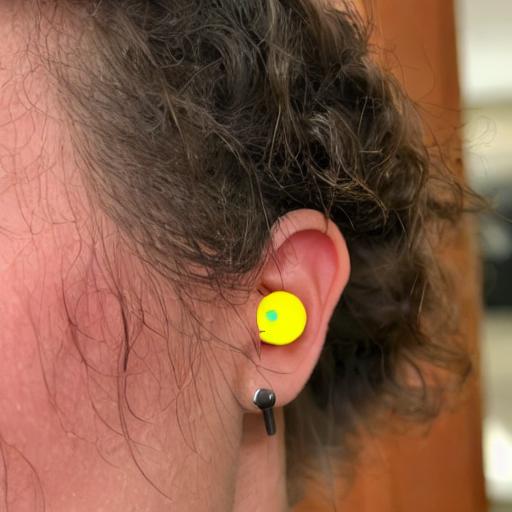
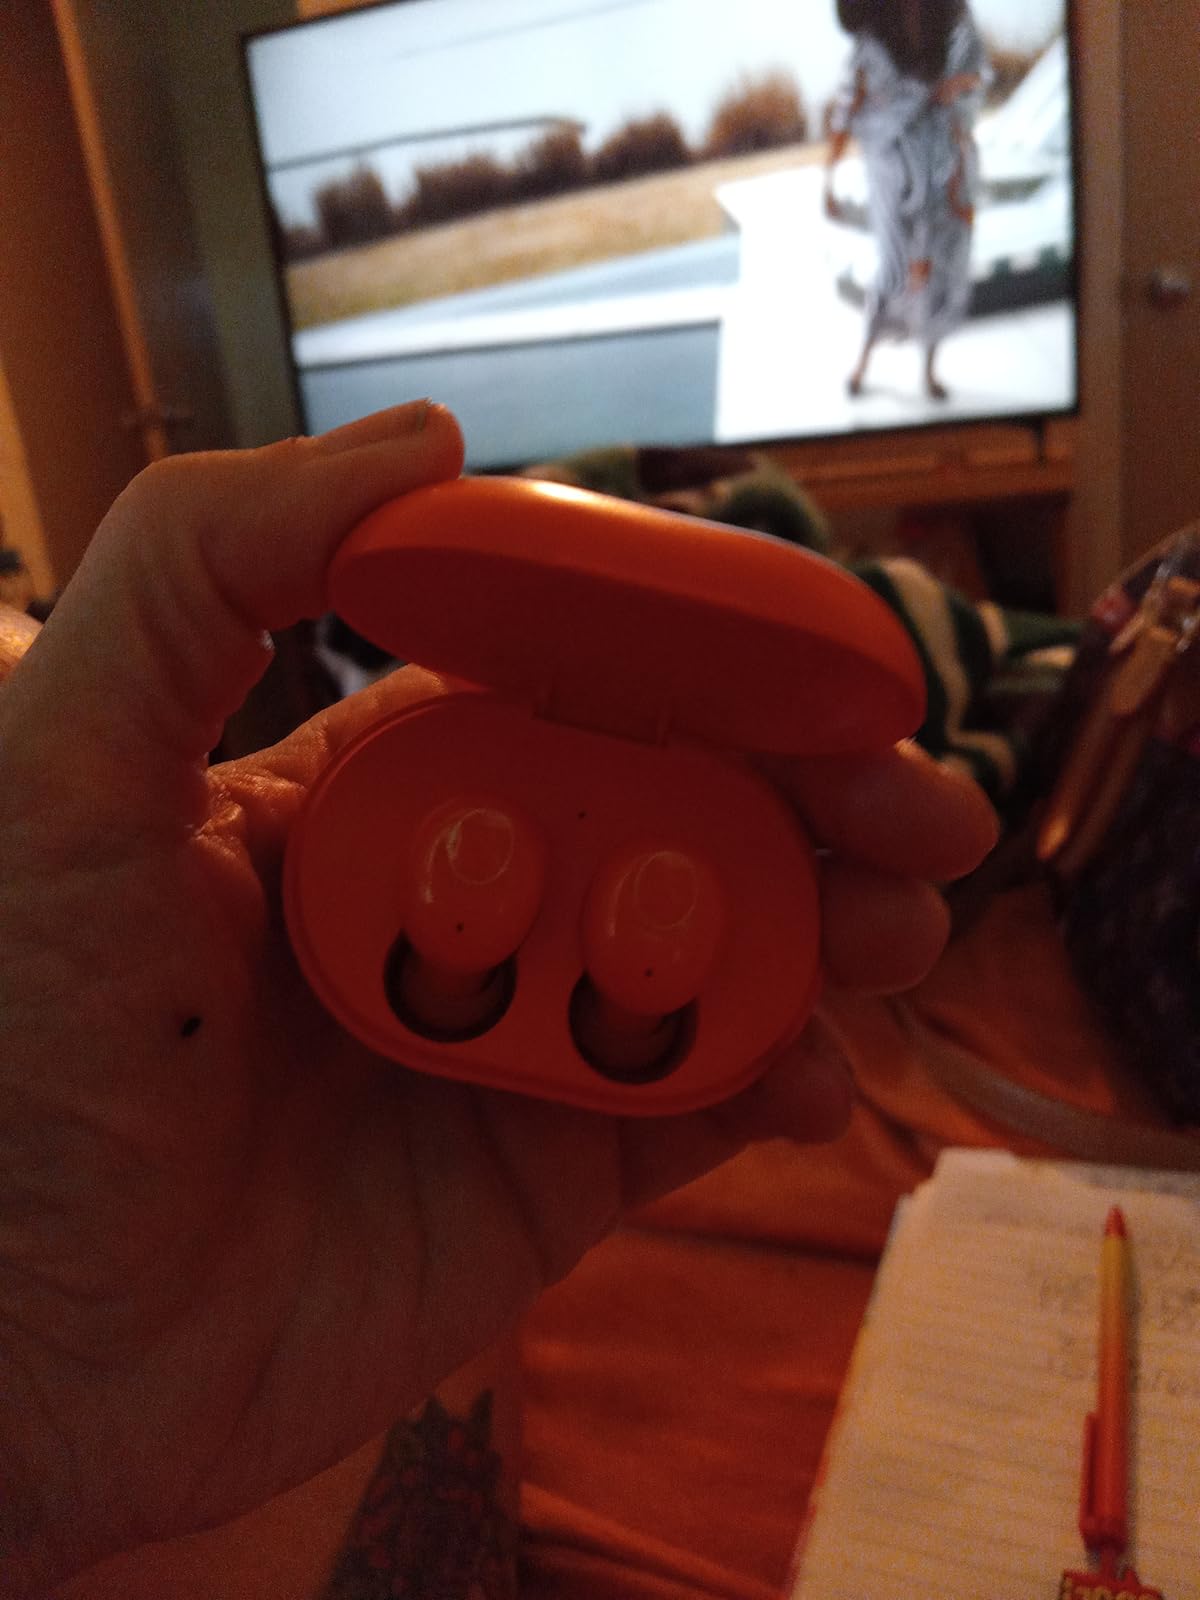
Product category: earbuds
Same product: no